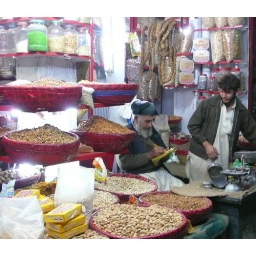
Winter season...all fun is eating dry fruits in winter... A way to pass the life..